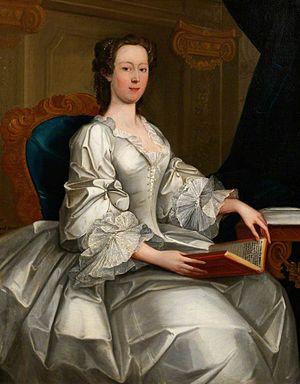
Bridget Bevan, également connue sous le nom de Madame Bevan, née le 30 octobre 1698 à Derllys Court, et morte le 11 décembre 1779 à Laugharne, est une éducatrice galloise et une bienfaitrice publique. Elle est la principale partisane de Griffith Jones et de son système d'écoles nomades.